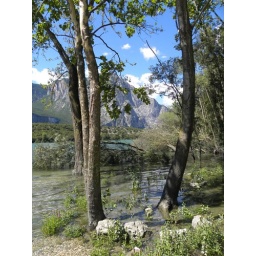
trees in the water